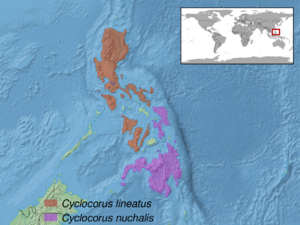
Cyclocorus est un genre de serpents de la famille des Colubridae.